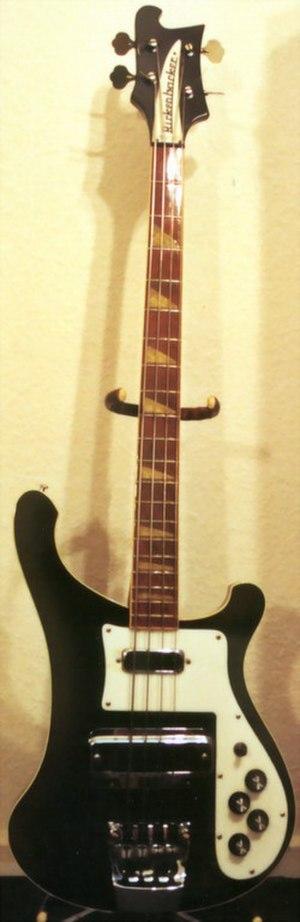
La guitare basse, basse électrique ou simplement basse, est un instrument de musique à cordes conçu selon le même principe que la guitare électrique, mais avec une tessiture plus grave. Comme la contrebasse dont elle est inspirée, la guitare basse est généralement utilisée pour jouer la ligne de basse au sein de la section rythmique d'un ensemble musical, mais elle est également utilisée comme instrument soliste, par exemple dans le jazz fusion.